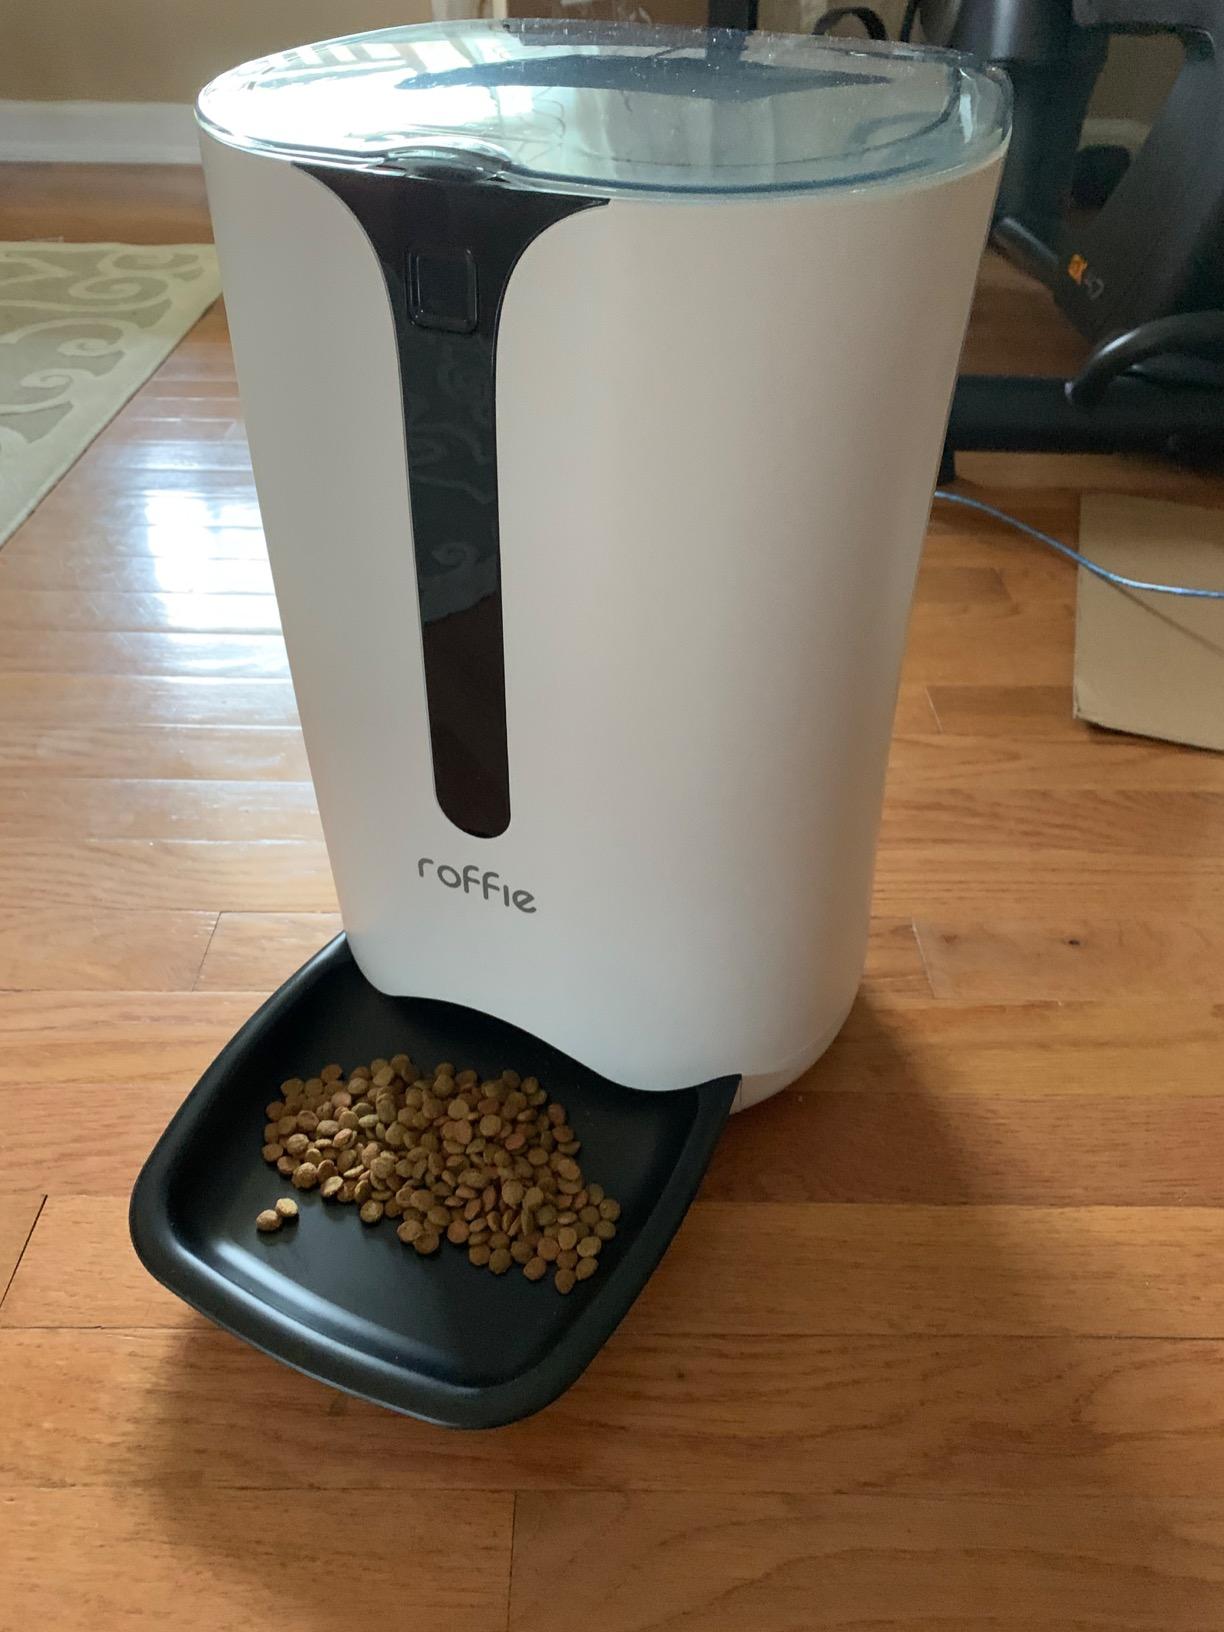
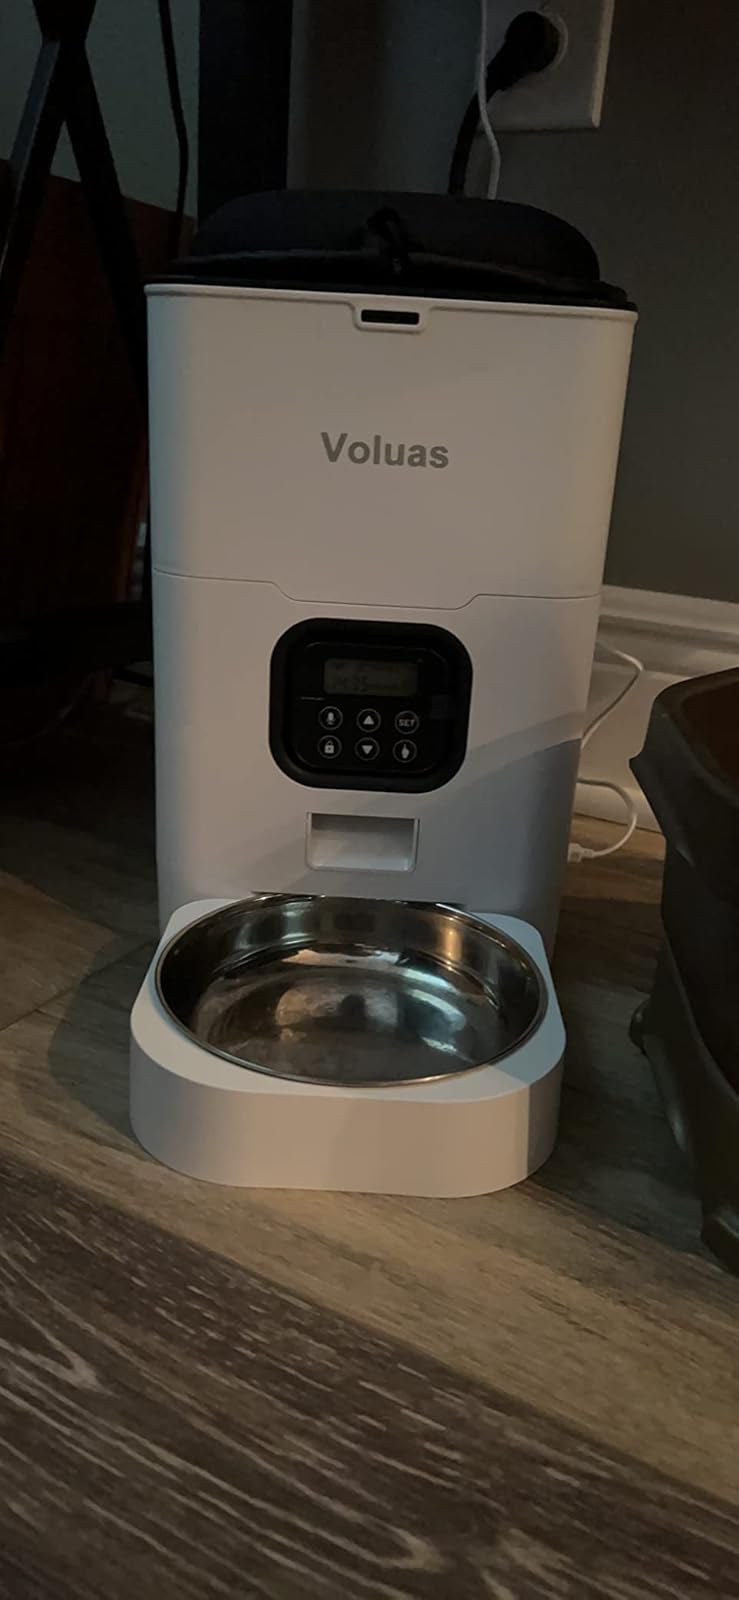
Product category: items_feeder
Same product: no